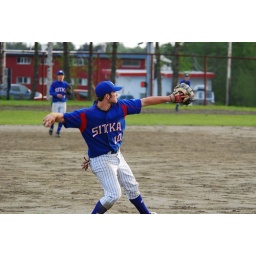
Sean O'Neil fires the ball from third to make an out at first base in the 7th inning.